Foreign policy of the Russian Empire

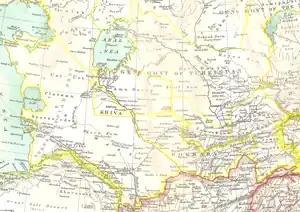
The borders of the Russian imperial territories of Khiva and Bukhara in the time period of 1902–1903.

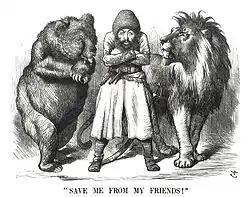
Russia depicted as a bear and Britain as a lion eying an edible Afghanistan in the Great Game.

Russia turned its expansionist plans to the south and east. Russian troops first moved to gain control of the Caucasus region, where the revolts of Muslim tribesmen—Chechens, Circassians, and Dagestanis—had continued despite numerous Russian campaigns in the nineteenth century. Once the forces of Aleksandr Baryatinsky had captured the legendary Chechen rebel leader Shamil in 1859, the army resumed the expansion into Central Asia that had begun under Nicholas I. The capture of Tashkent was a significant victory over the Kokand Khanate, part of which was annexed in 1866. By 1867 Russian forces had captured enough territory to form the Guberniya (Governorate General) of Turkestan, the capital of which was Tashkent. The Bukhara Khanate then lost the crucial Samarkand area to Russian forces in 1868. To avoid alarming Britain, which had strong interests in protecting nearby India, Russia left the Bukhoran territories directly bordering Afghanistan and Persia nominally independent. The Central Asian khanates retained a degree of autonomy until 1917.